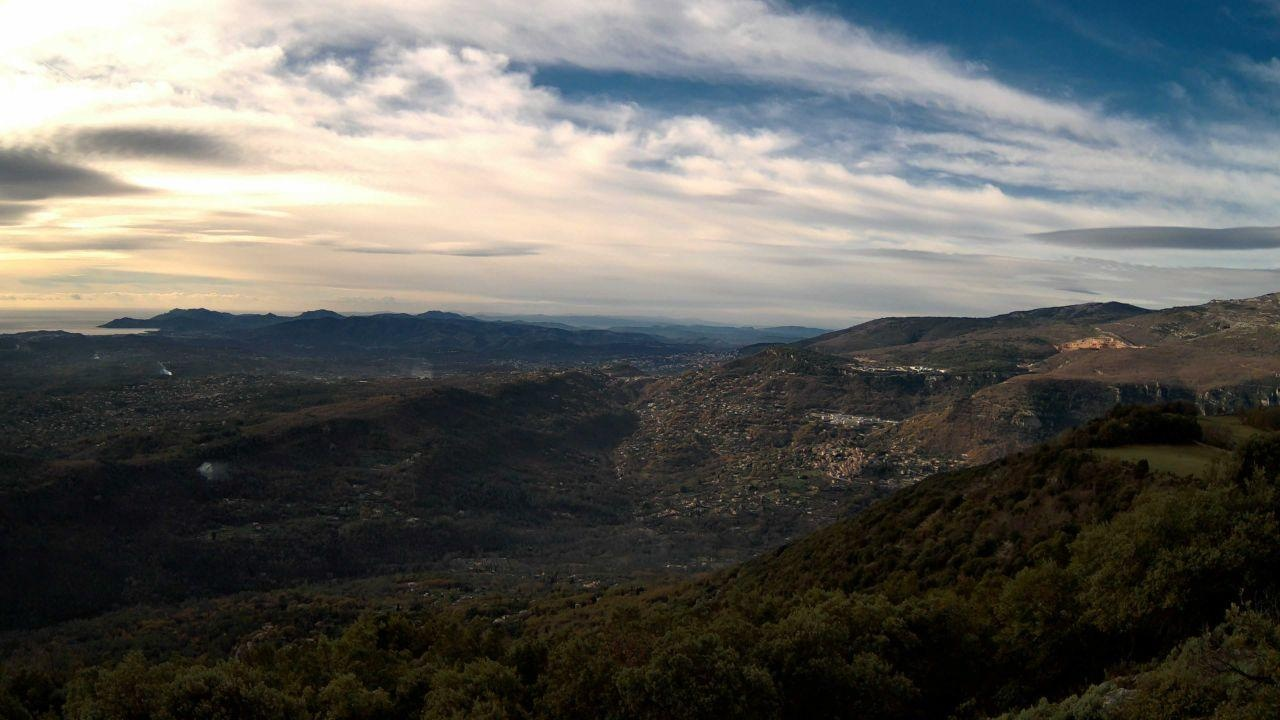
Fire: no
Smoke: yes